Archipelago fleet

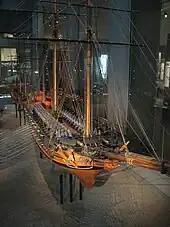
Contemporary model of the turuma "Lodbrok" (built in 1771) at the Maritime Museum in Stockholm. The turuma were the core of the archipelago fleet during the war of 1788–1790 and were the largest vessels in the inshore squadrons.

In the 1750s and 1760s the naval architect Fredrik Chapman designed several new ship types to bolster the firepower of the new Swedish military arm and to provide it with better naval defense and greater fire support capabilities during amphibious operations. The result was four new vessel types that combined the maneuverability of oar-powered galleys with the superior sail plans and decent living conditions of sailing ships: the udema, pojama, turuma and hemmema, named after the Finnish regions of Uusimaa ("Uudenmaan" in genitive form), Pohjanmaa, Turunmaa and Hämeenmaa (Tavastia). All four have been referred to as "skärgårdsfregatter", "archipelago frigates", in Swedish and English historical literature, though the smaller udema and pojama have also been described as "archipelago corvettes". The first new ship, "Norden", a turuma, was launched in Stralsund in 1761.